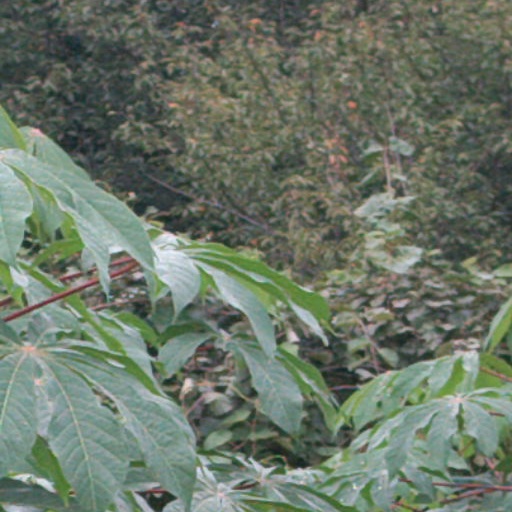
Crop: cassava